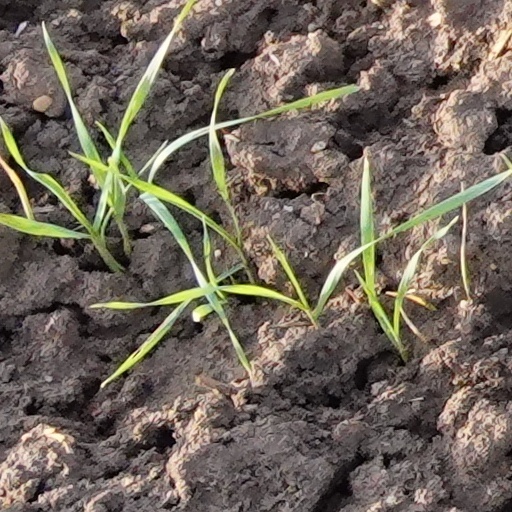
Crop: wheat